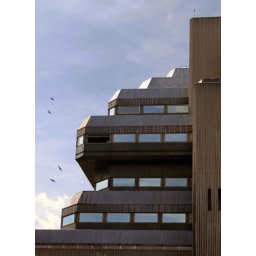
office building near the Thames River, London